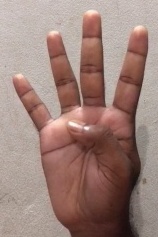
ASL sign: 4